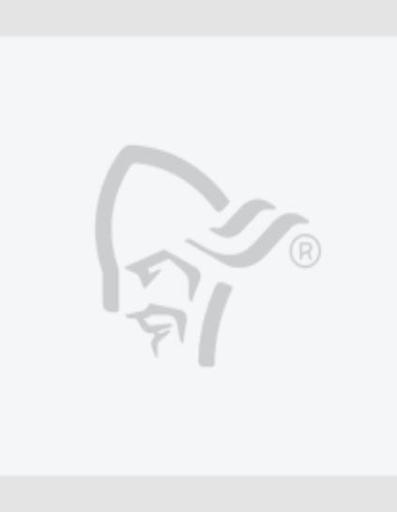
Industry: Clothes